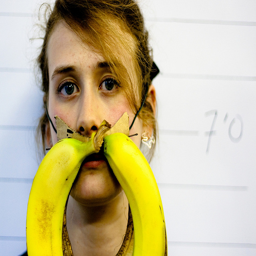
A woman wearing two bananas as a moustache.
A girl posing with a large cardboard mustache and two bananas extending from the mustache to resemble tusks.
 A girl with two banana peels tied around her face
A woman in a mock mugshot with two bananas on her face.
A woman with two bananas on her face to look like a mustache.